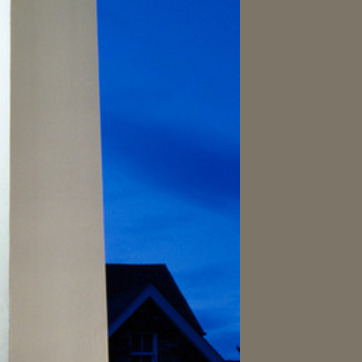
Material: sky